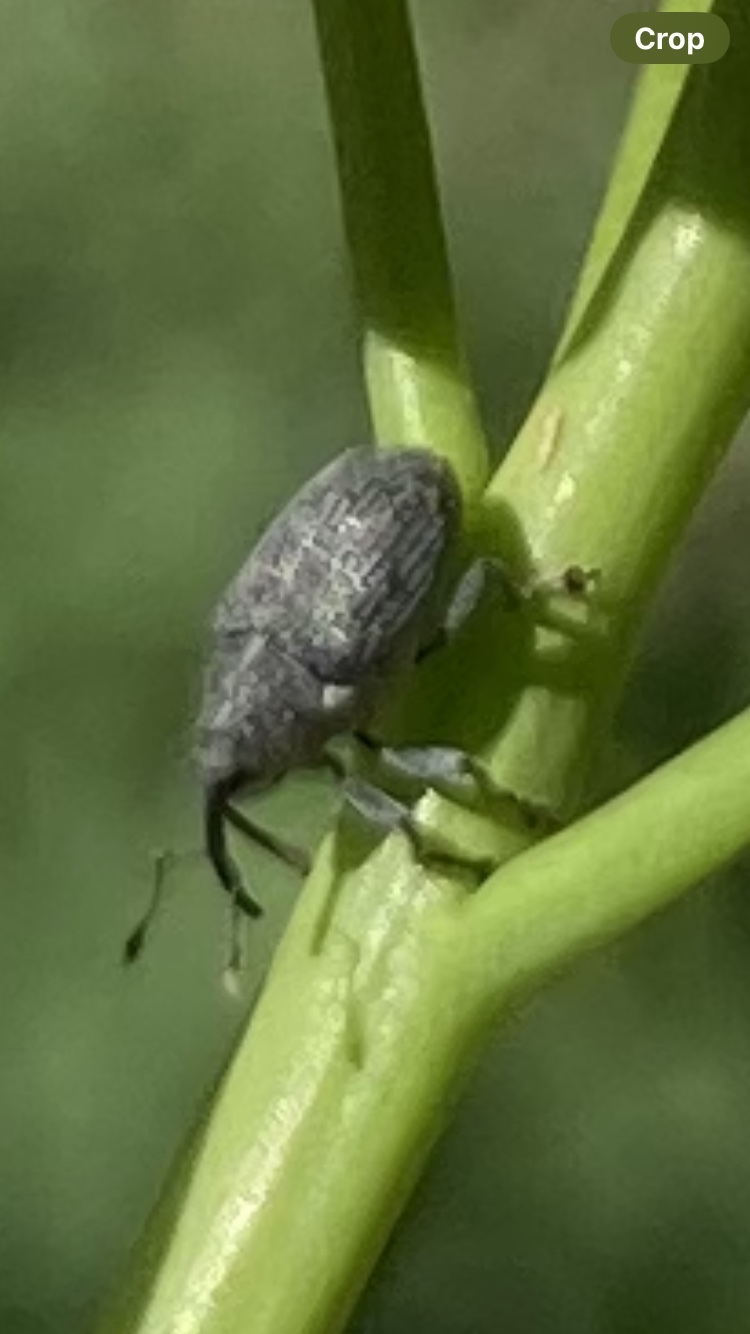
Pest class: Cabbage_seedpod_weevil